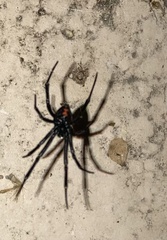
Species: Lactrodectus_hesperus